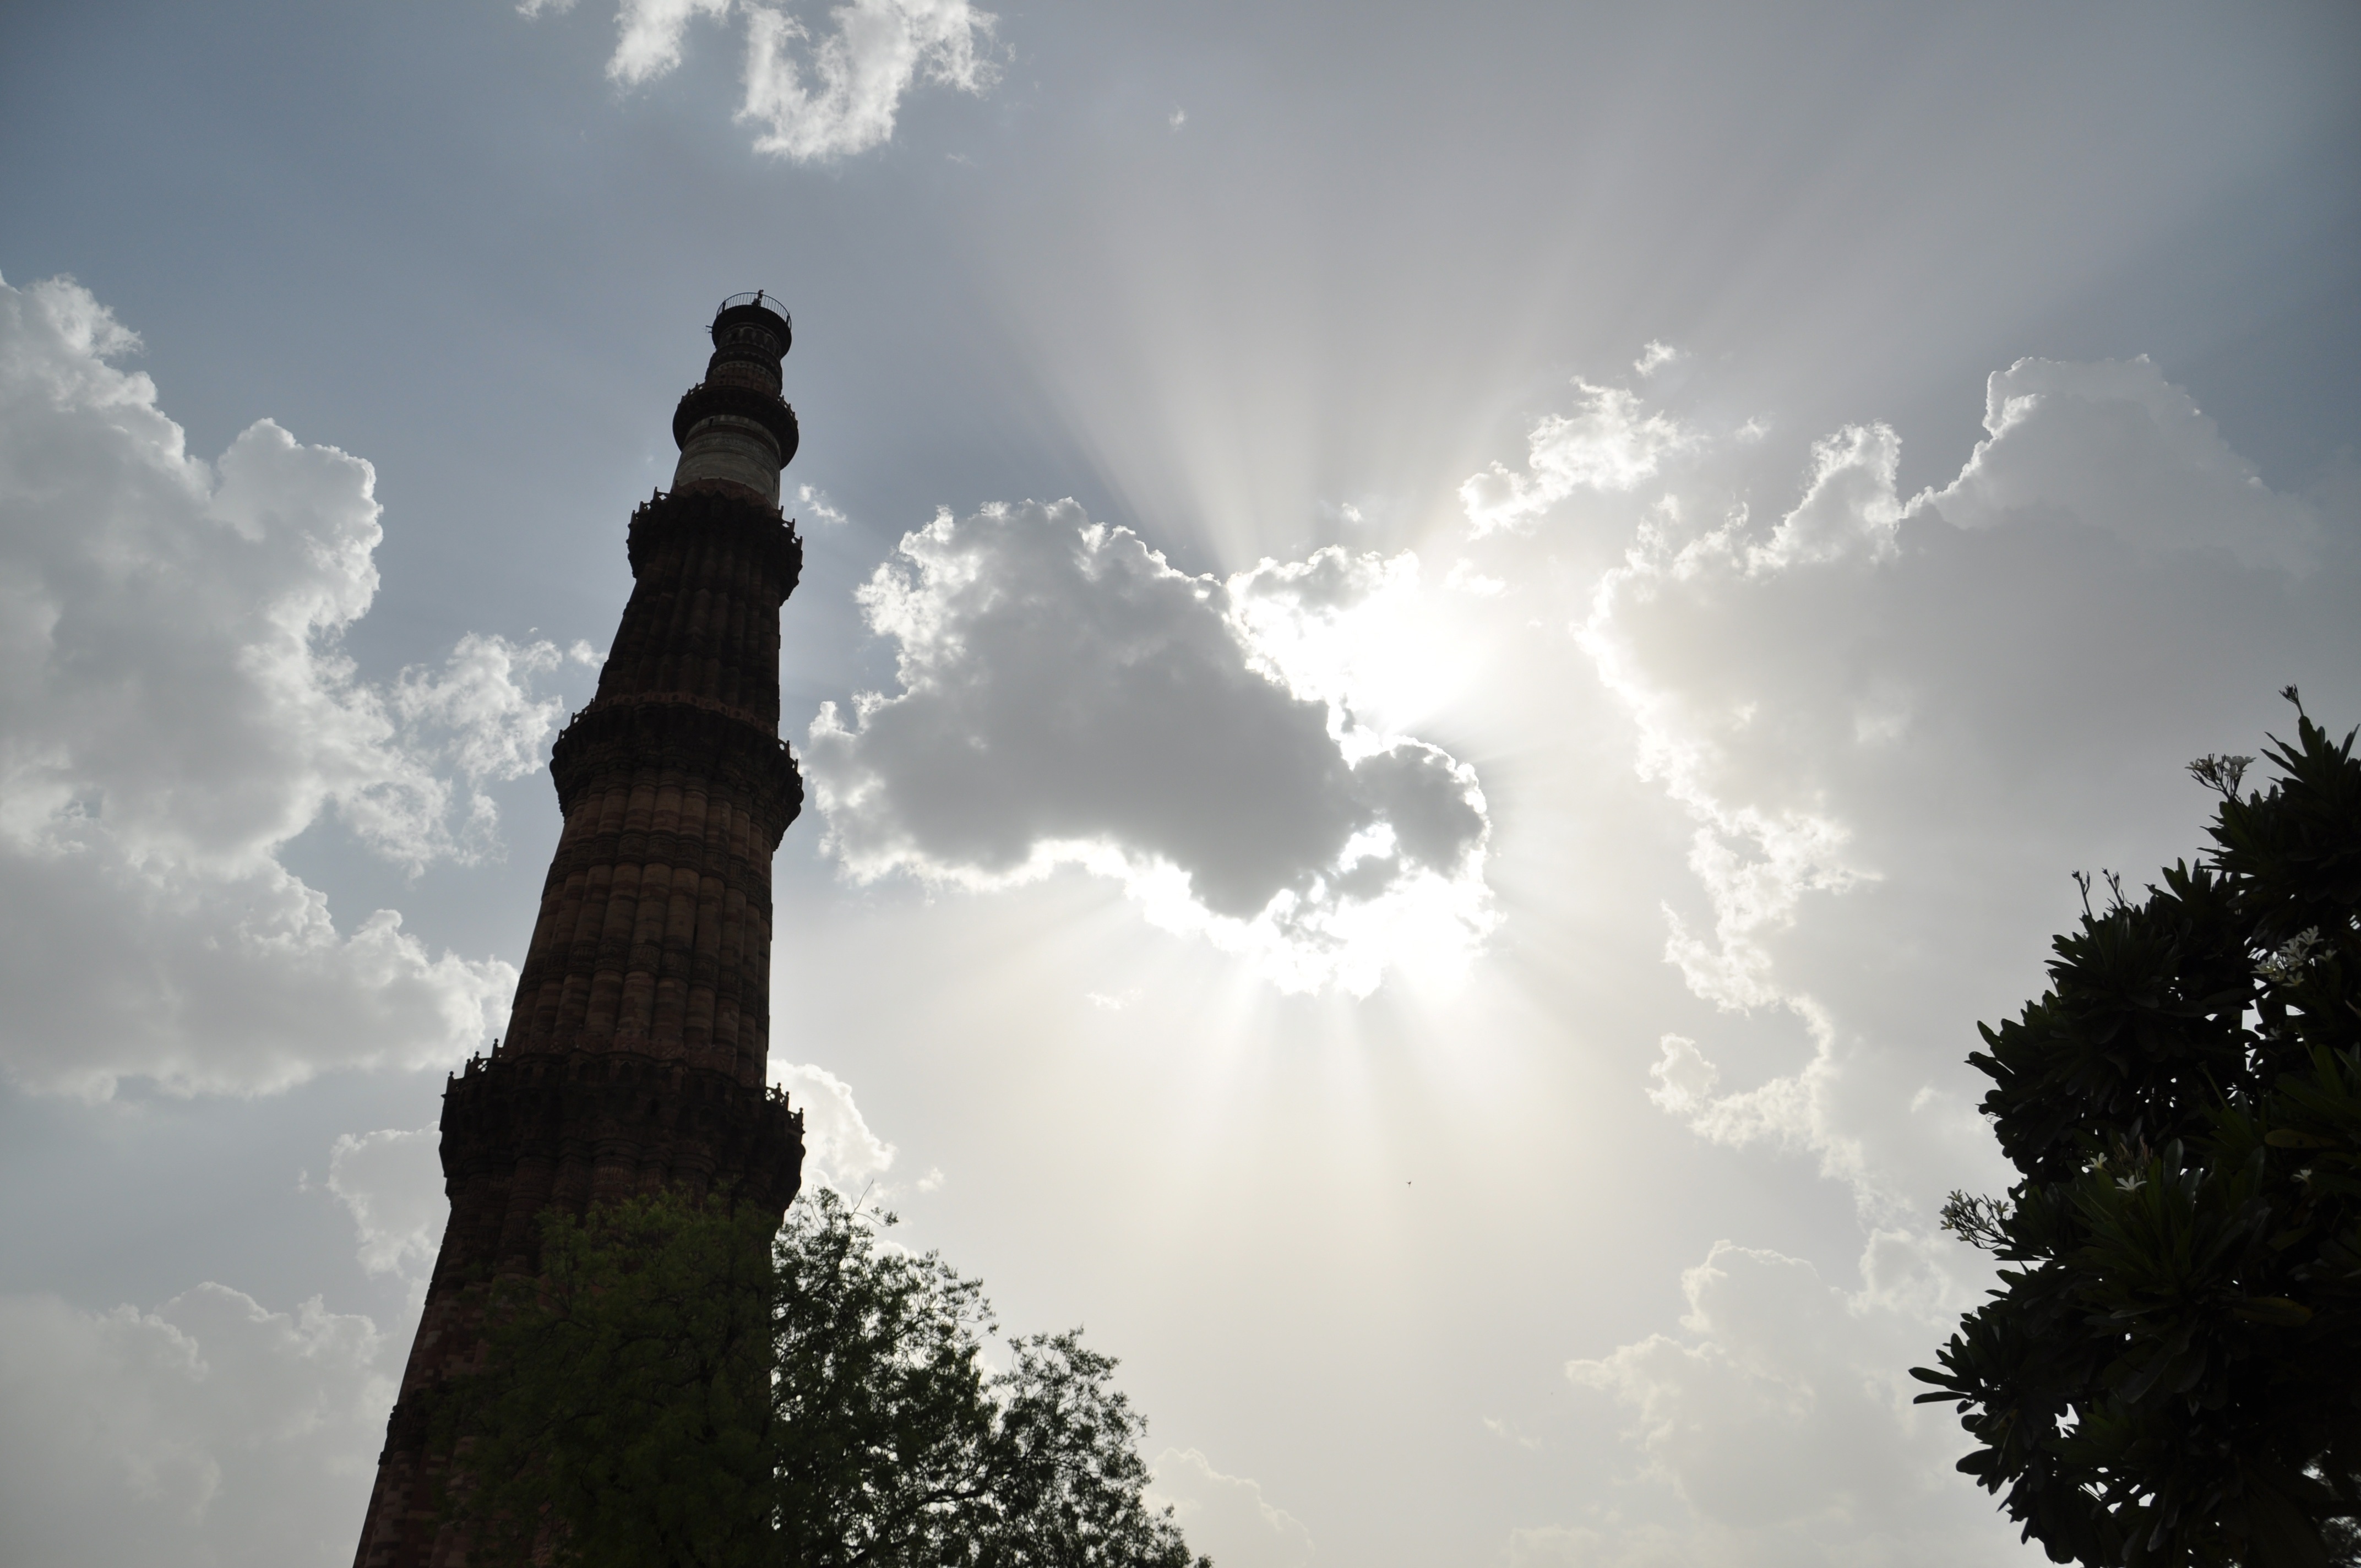
light, cloud, sky, sunlight, atmosphere, monument, reflection, tower, india, minaret, meteorological phenomenon, new delhi, qutub minar